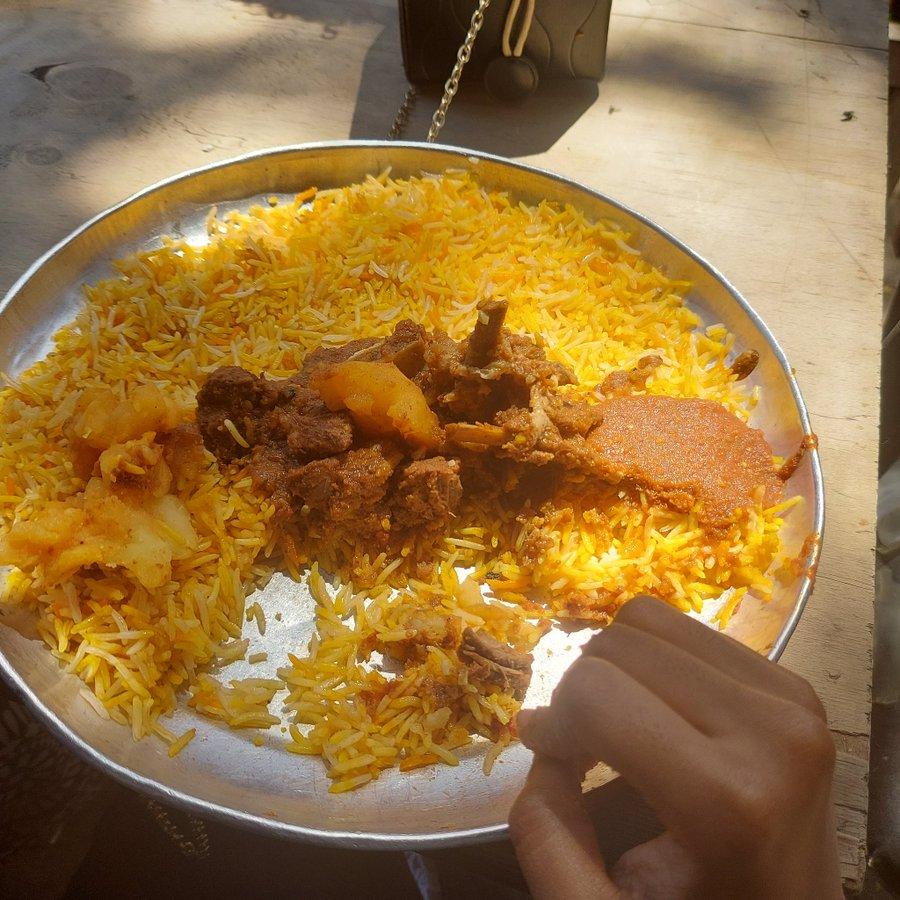
Mkono mmoja wa jamaa ambaye anaweza kukula pilau kwenye sinia na iko na nyama kadhaa. Kando yake kuna kibeti ambacho ni cha rangi nyeusi na pia vitu hivyo viko kwenye meza.